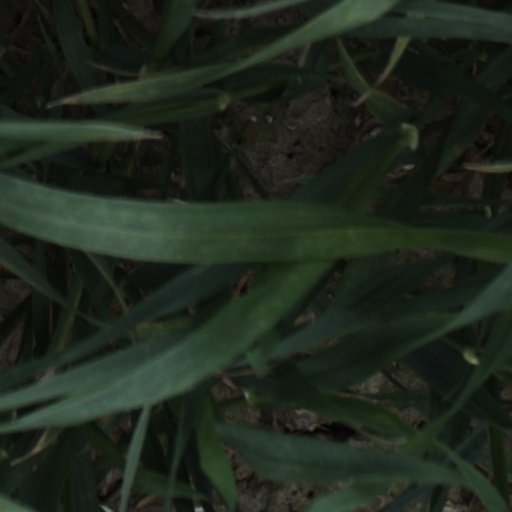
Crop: wheat